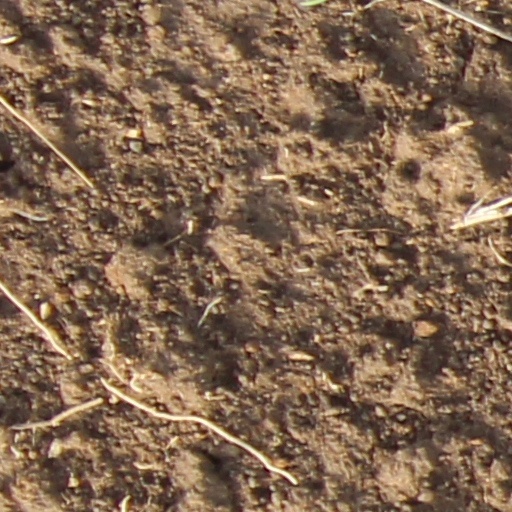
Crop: wheat